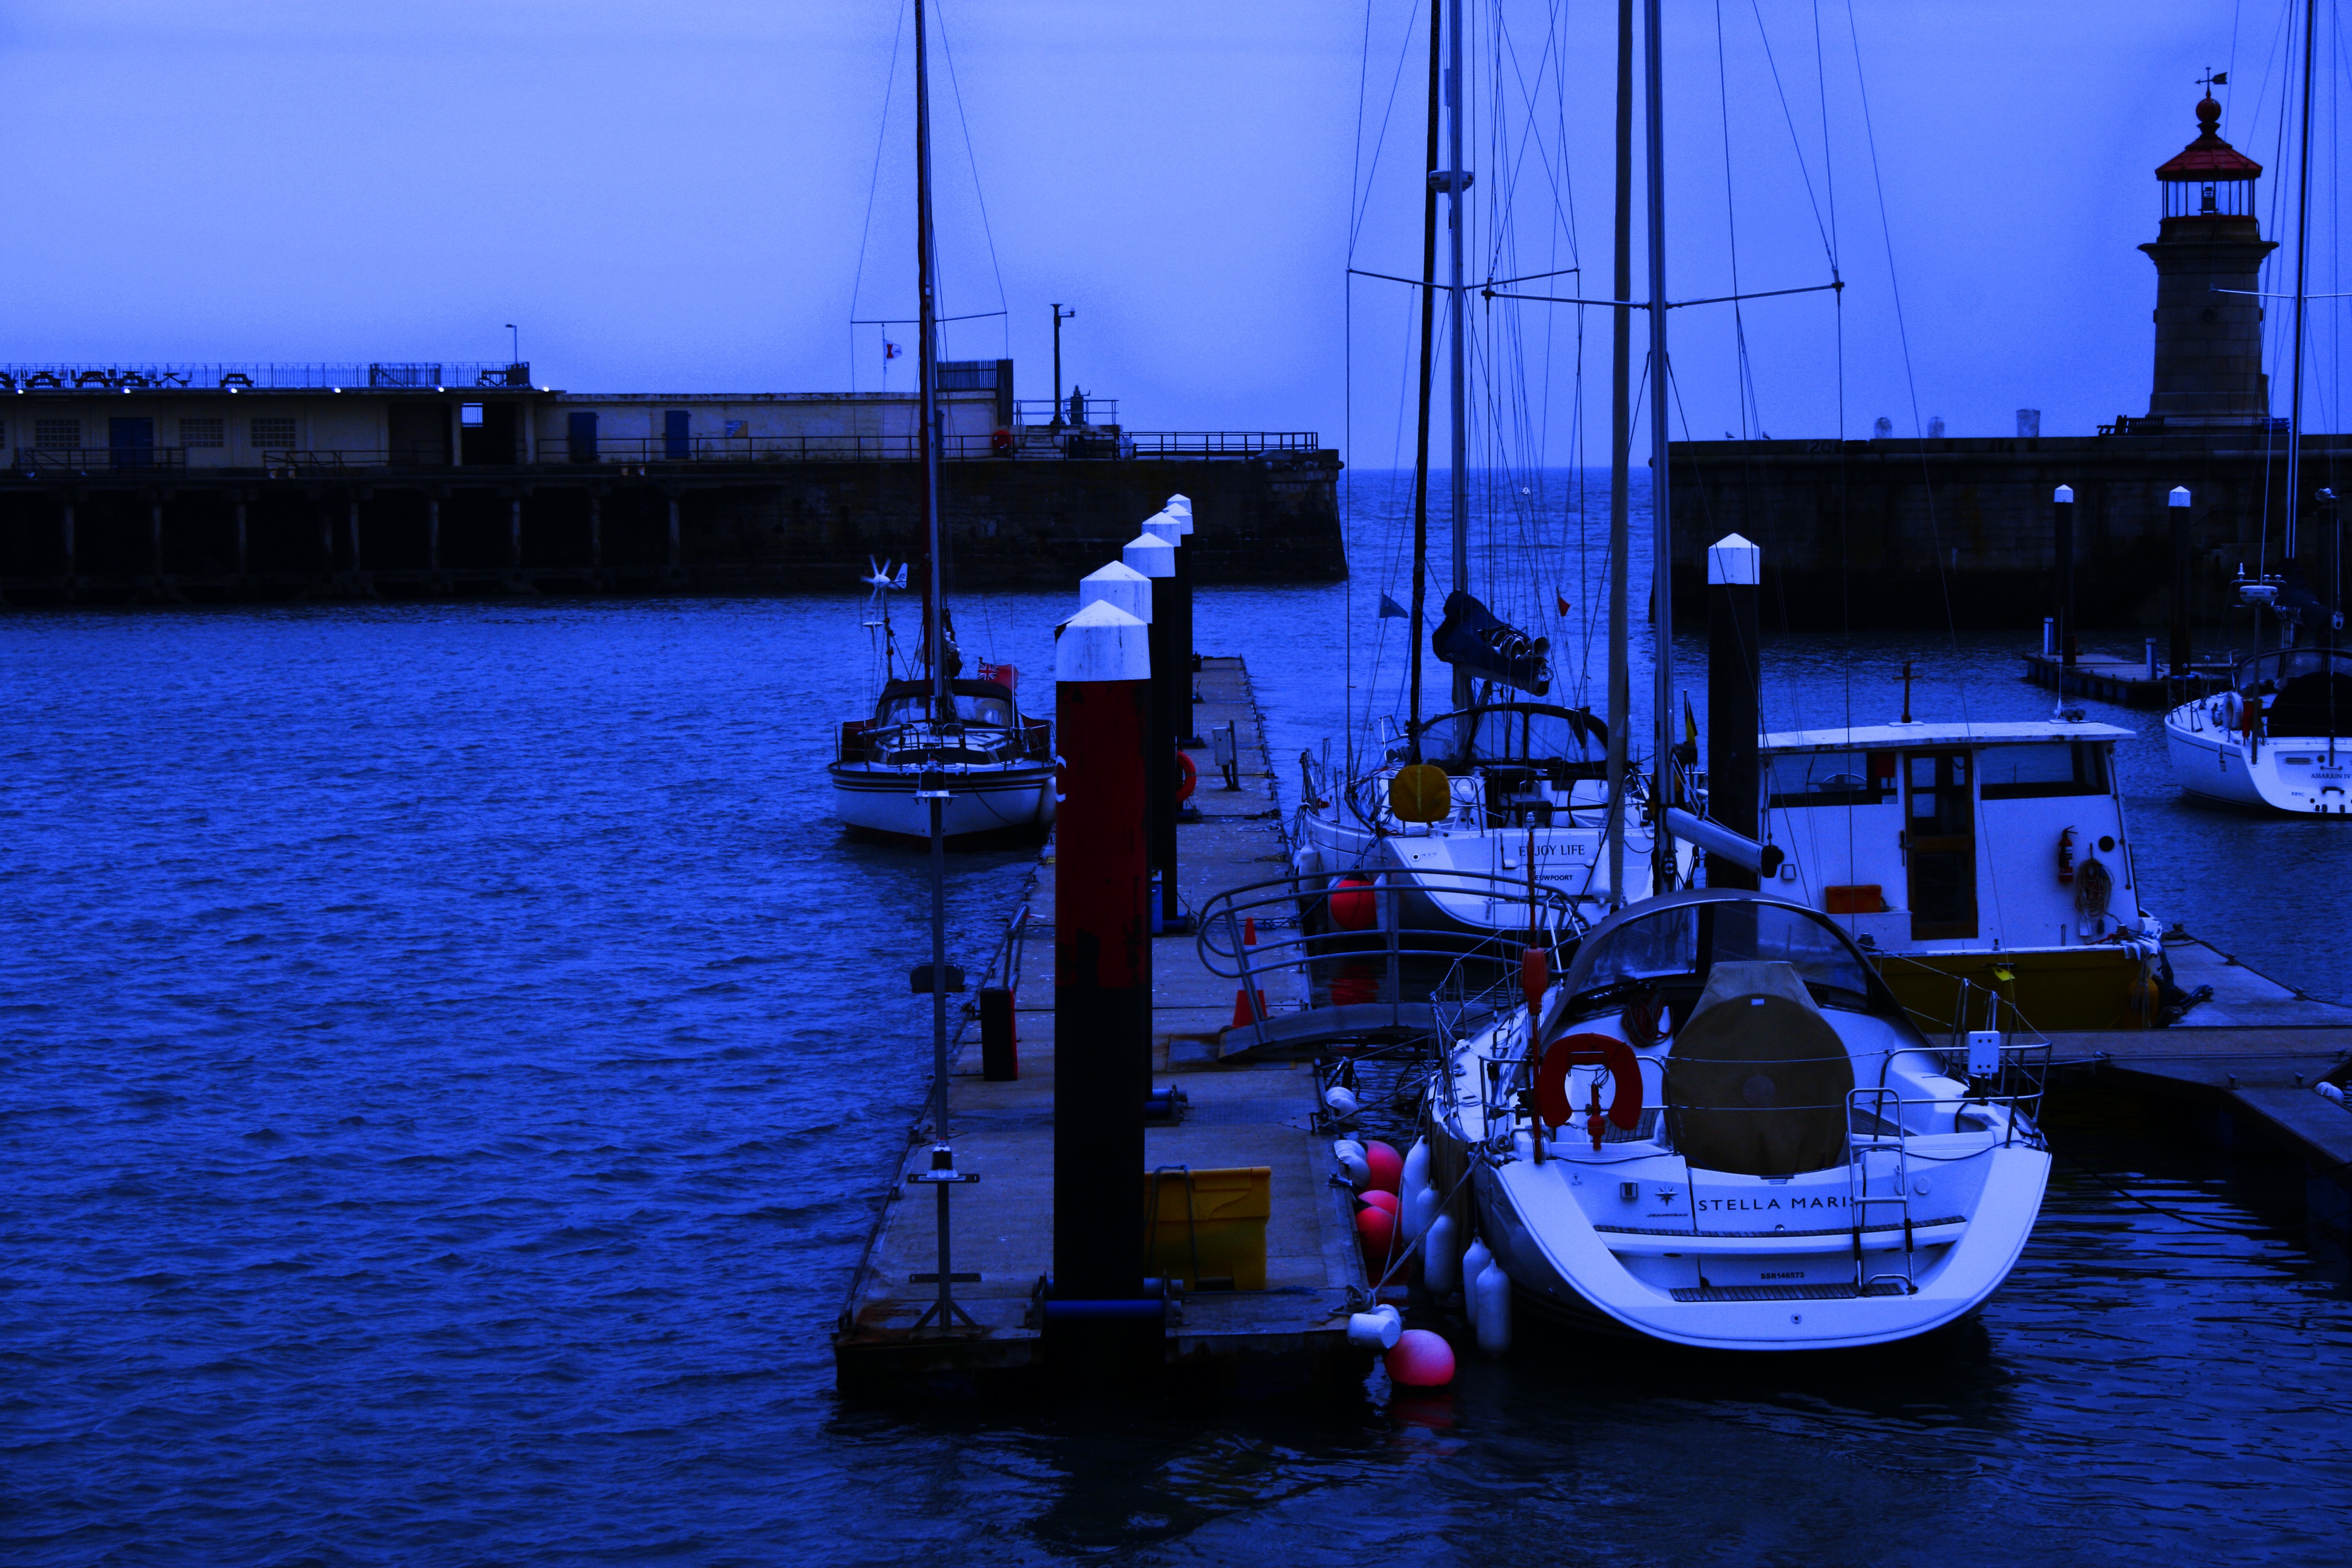
sea, dock, boat, dusk, evening, reflection, vehicle, mast, sailing, harbor, marina, port, sailboat, watercraft